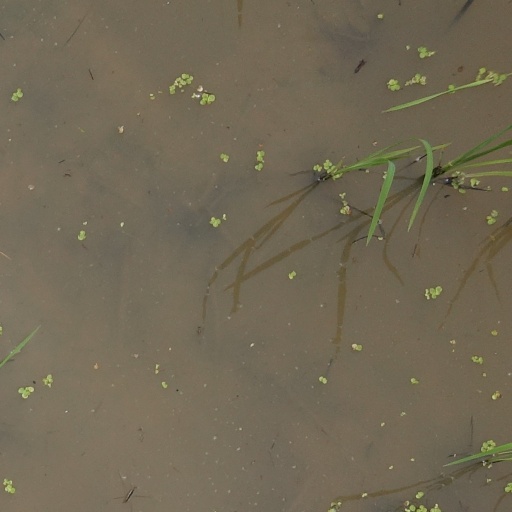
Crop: rice